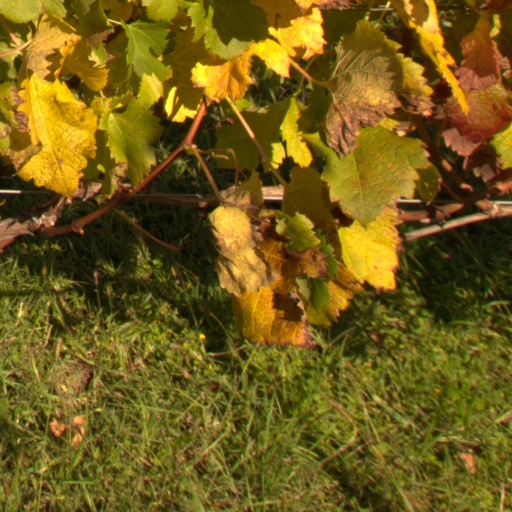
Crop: grape